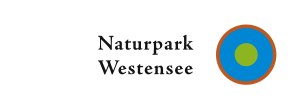
Naturpark Westensee
Logo
Naturpark Westensee ligger i trekanten mellem byerne Kiel–Neumünster–Rendsburg i morænelandskabet Østholstenske Bakkeland. Naturparken administreres af Kreis Rendsburg-Eckernförde.